John Wentworth (lieutenant governor, born 1671)

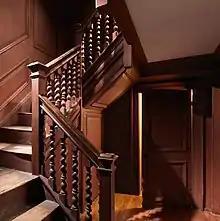
The Metropolitan Museum of Art purchased the Wentworth house in 1926, and moved portions of the interior to the museum. The house was unusually grand in scale, and the spiral-turned balusters are the earliest known in New England.

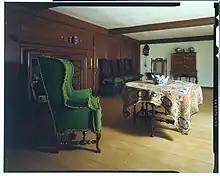
Interior of the John Wentworth house, now in the Metropolitan Museum of Art in New York City.

He was a grandson of "Elder" William Wentworth (born at Alford, Lincolnshire, England, in 1615; died in Dover, New Hampshire, March 16, 1697), an early settler in New England. William was a follower of the Rev. John Wheelwright. With him and 33 others, William signed, August 4, 1639, “A Combination for a Government at Exeter, N. H.” William moved to Wells, Maine, with Wheelwright; and when the latter went to England on the accession of Oliver Cromwell to power, William moved to Dover, where he was a ruling elder and often preached. On his death, he left a widow, nine sons, and one daughter.